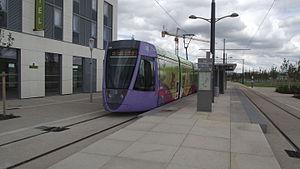
Bezannes est une commune française située dans le département de la Marne, en région Grand Est.